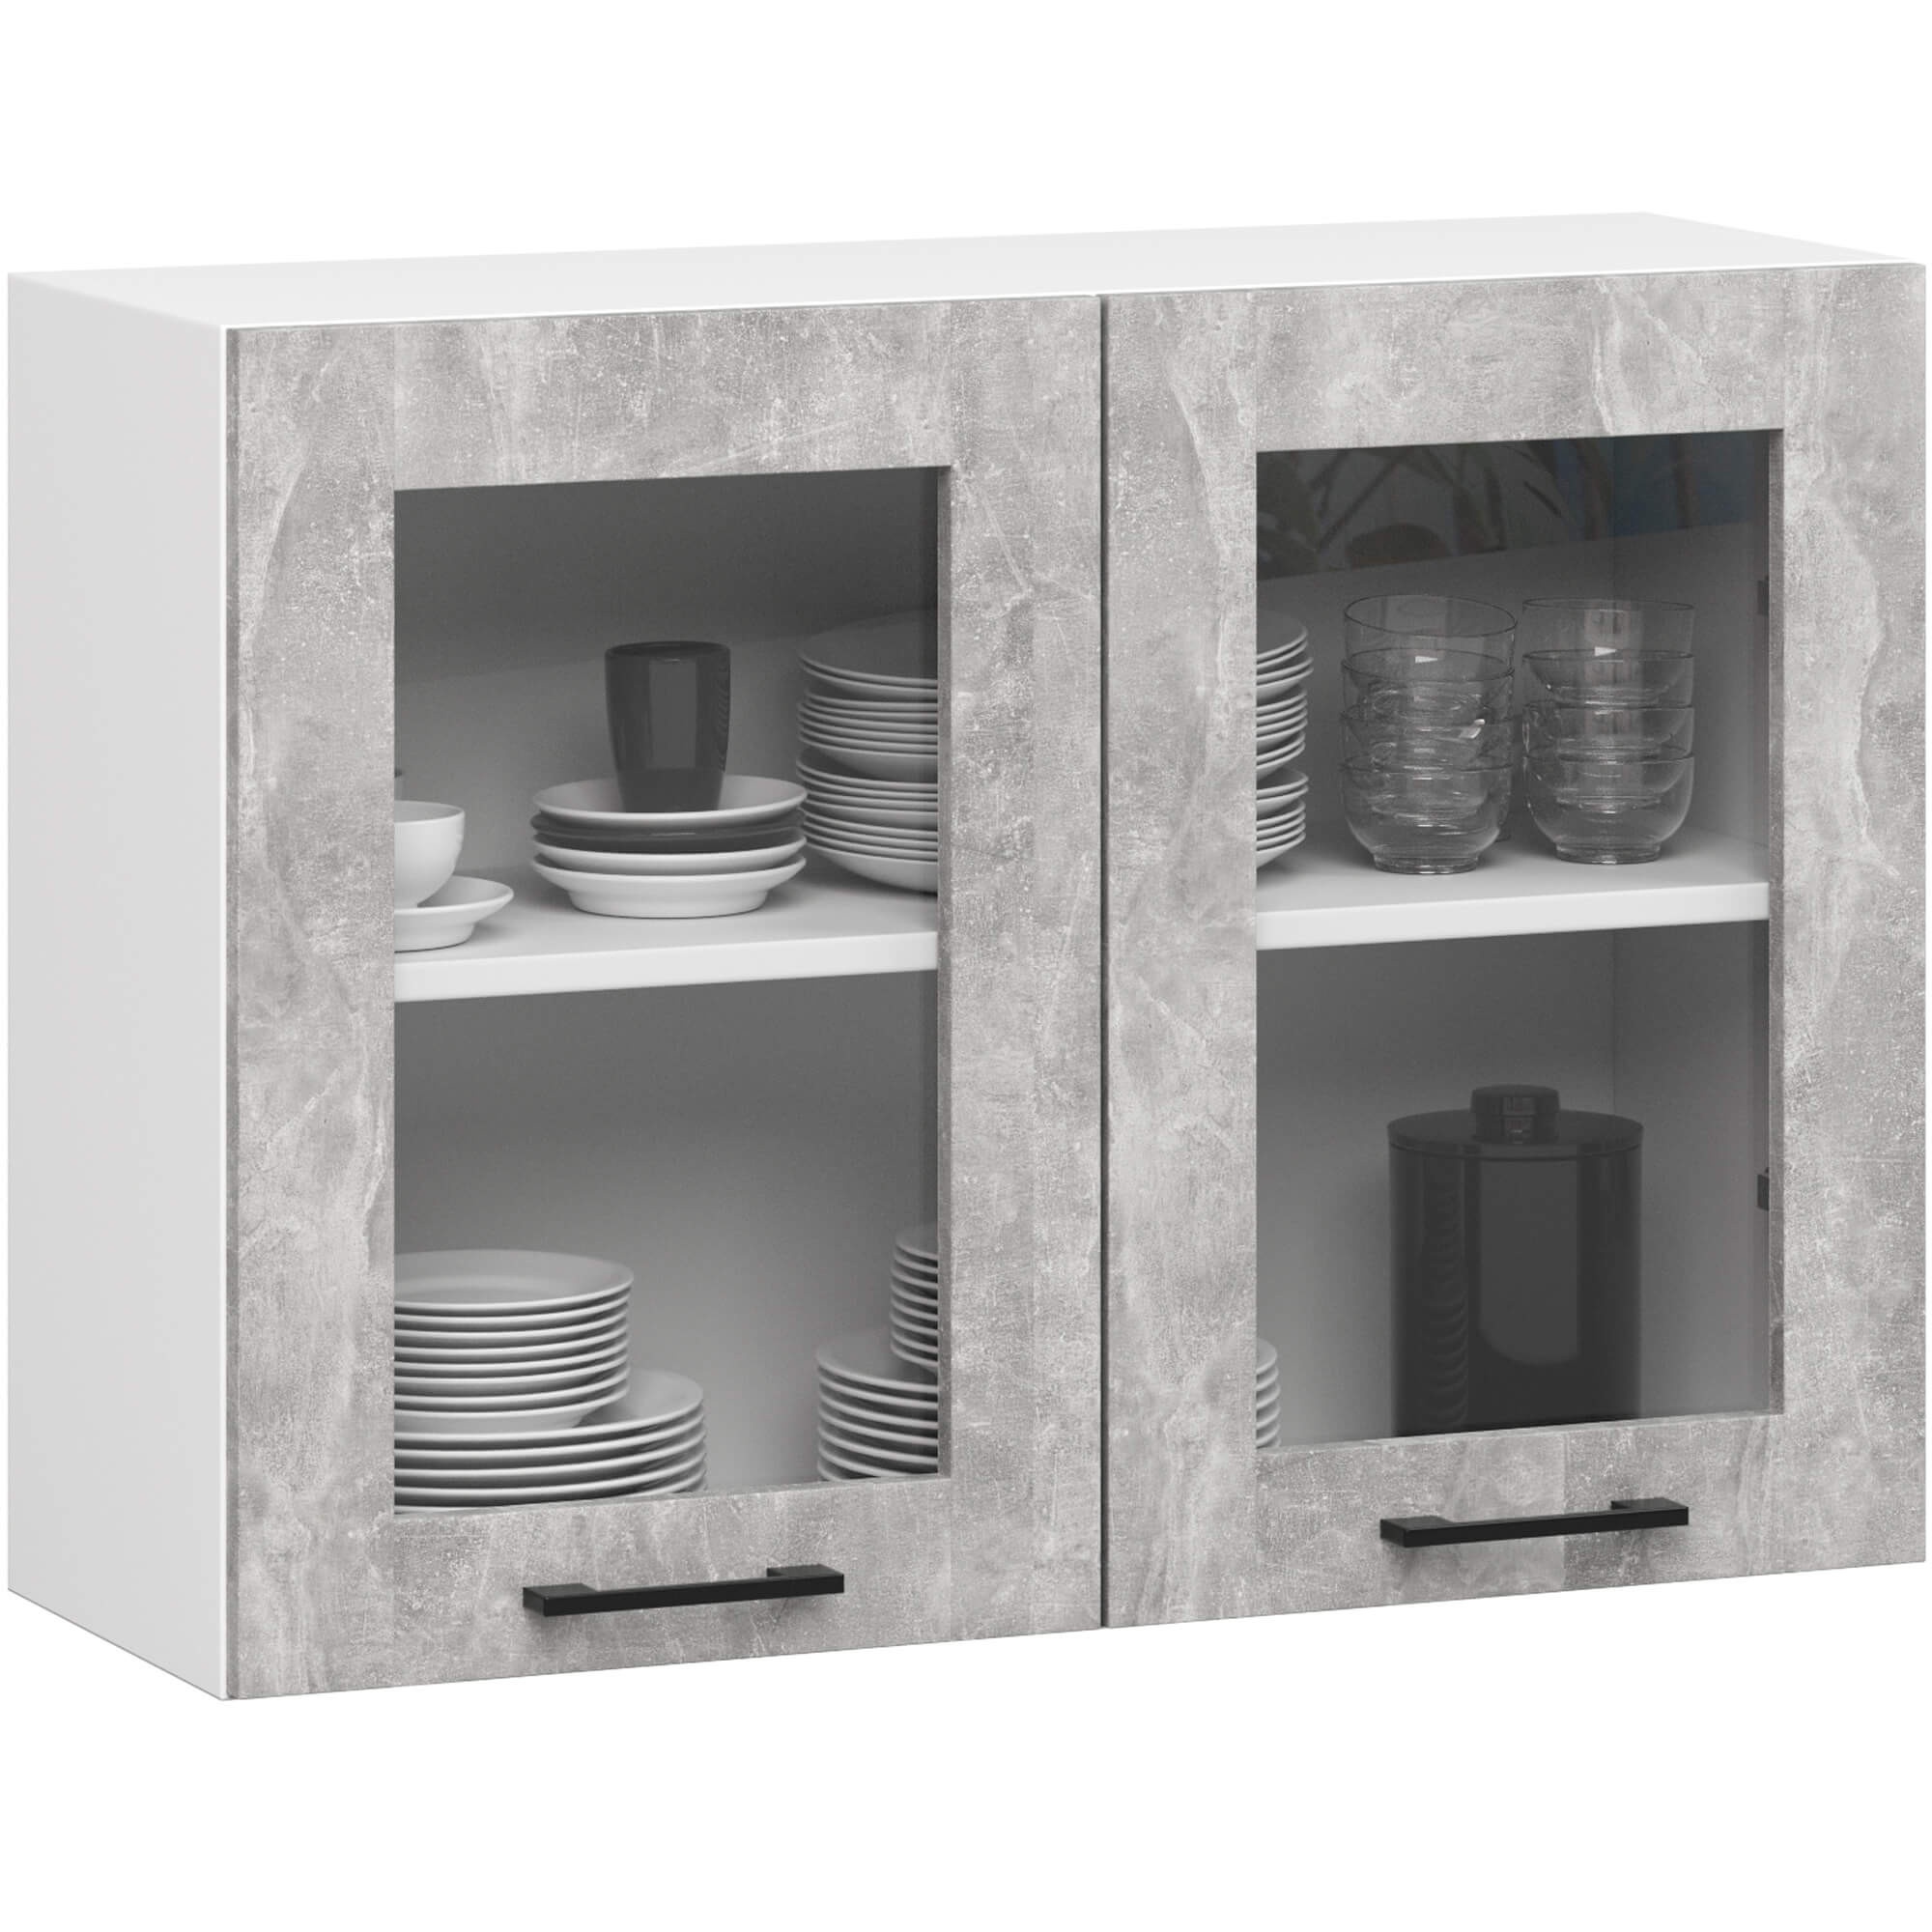
Szafka OLIWIA Witryna W80 H580 BIAŁA / BETON
Szafka kuchenna witryna W80 D2 OLIWIA Szafka wisząca witryna z zestawu OLIWIA. Wykończenie frontu w kolorze Beton. Każdy marzy o tym, aby swoją kuchnię urządzić w sposób efektowny, ale przede wszystkim praktyczny. Wybierając dobre jakościowo, solidnie wykonane meble, mają Państwo pewność ich trwałości, a co za tym idzie - możliwości użytkowania w niezmienionym stanie przez długie lata. Mamy przyjemność zaprezentować naszym klientom jedną z takich propozycji - szafkę kuchenną wiszącą witrynę W80 D2 H580 OLIWIA. To propozycja pochodząca z zestawu, w którym znajdą Państwo wiele innych mebli kuchennych idealnie ze sobą współgrających. Dzięki temu z pewnością uda się stworzyć nowoczesne i funkcjonalne pomieszczenie na miarę nawet największych potrzeb. Szafka wisząca w środku składa się z dwóch półek, które dają miejsce na przechowywanie artykułów spożywczych lub naczyń niezbędnych w każdej kuchni. Odporny na uszkodzenia mebel na pewno przypadnie do gustu wszystkim miłośnikom prostoty i elegancji. Korpus kolor - Biały Front kolor - Beton - Wewnątrz drzwiczek znajdują się dwie półki - Szafka wykonana z płyty laminowanej odpornej na ścieranie
Brand: FABRYKA MEBLI AKORD
Category: Furniture > Cabinets & Storage > Kitchen Cabinets > Glass-Front Kitchen Cabinets